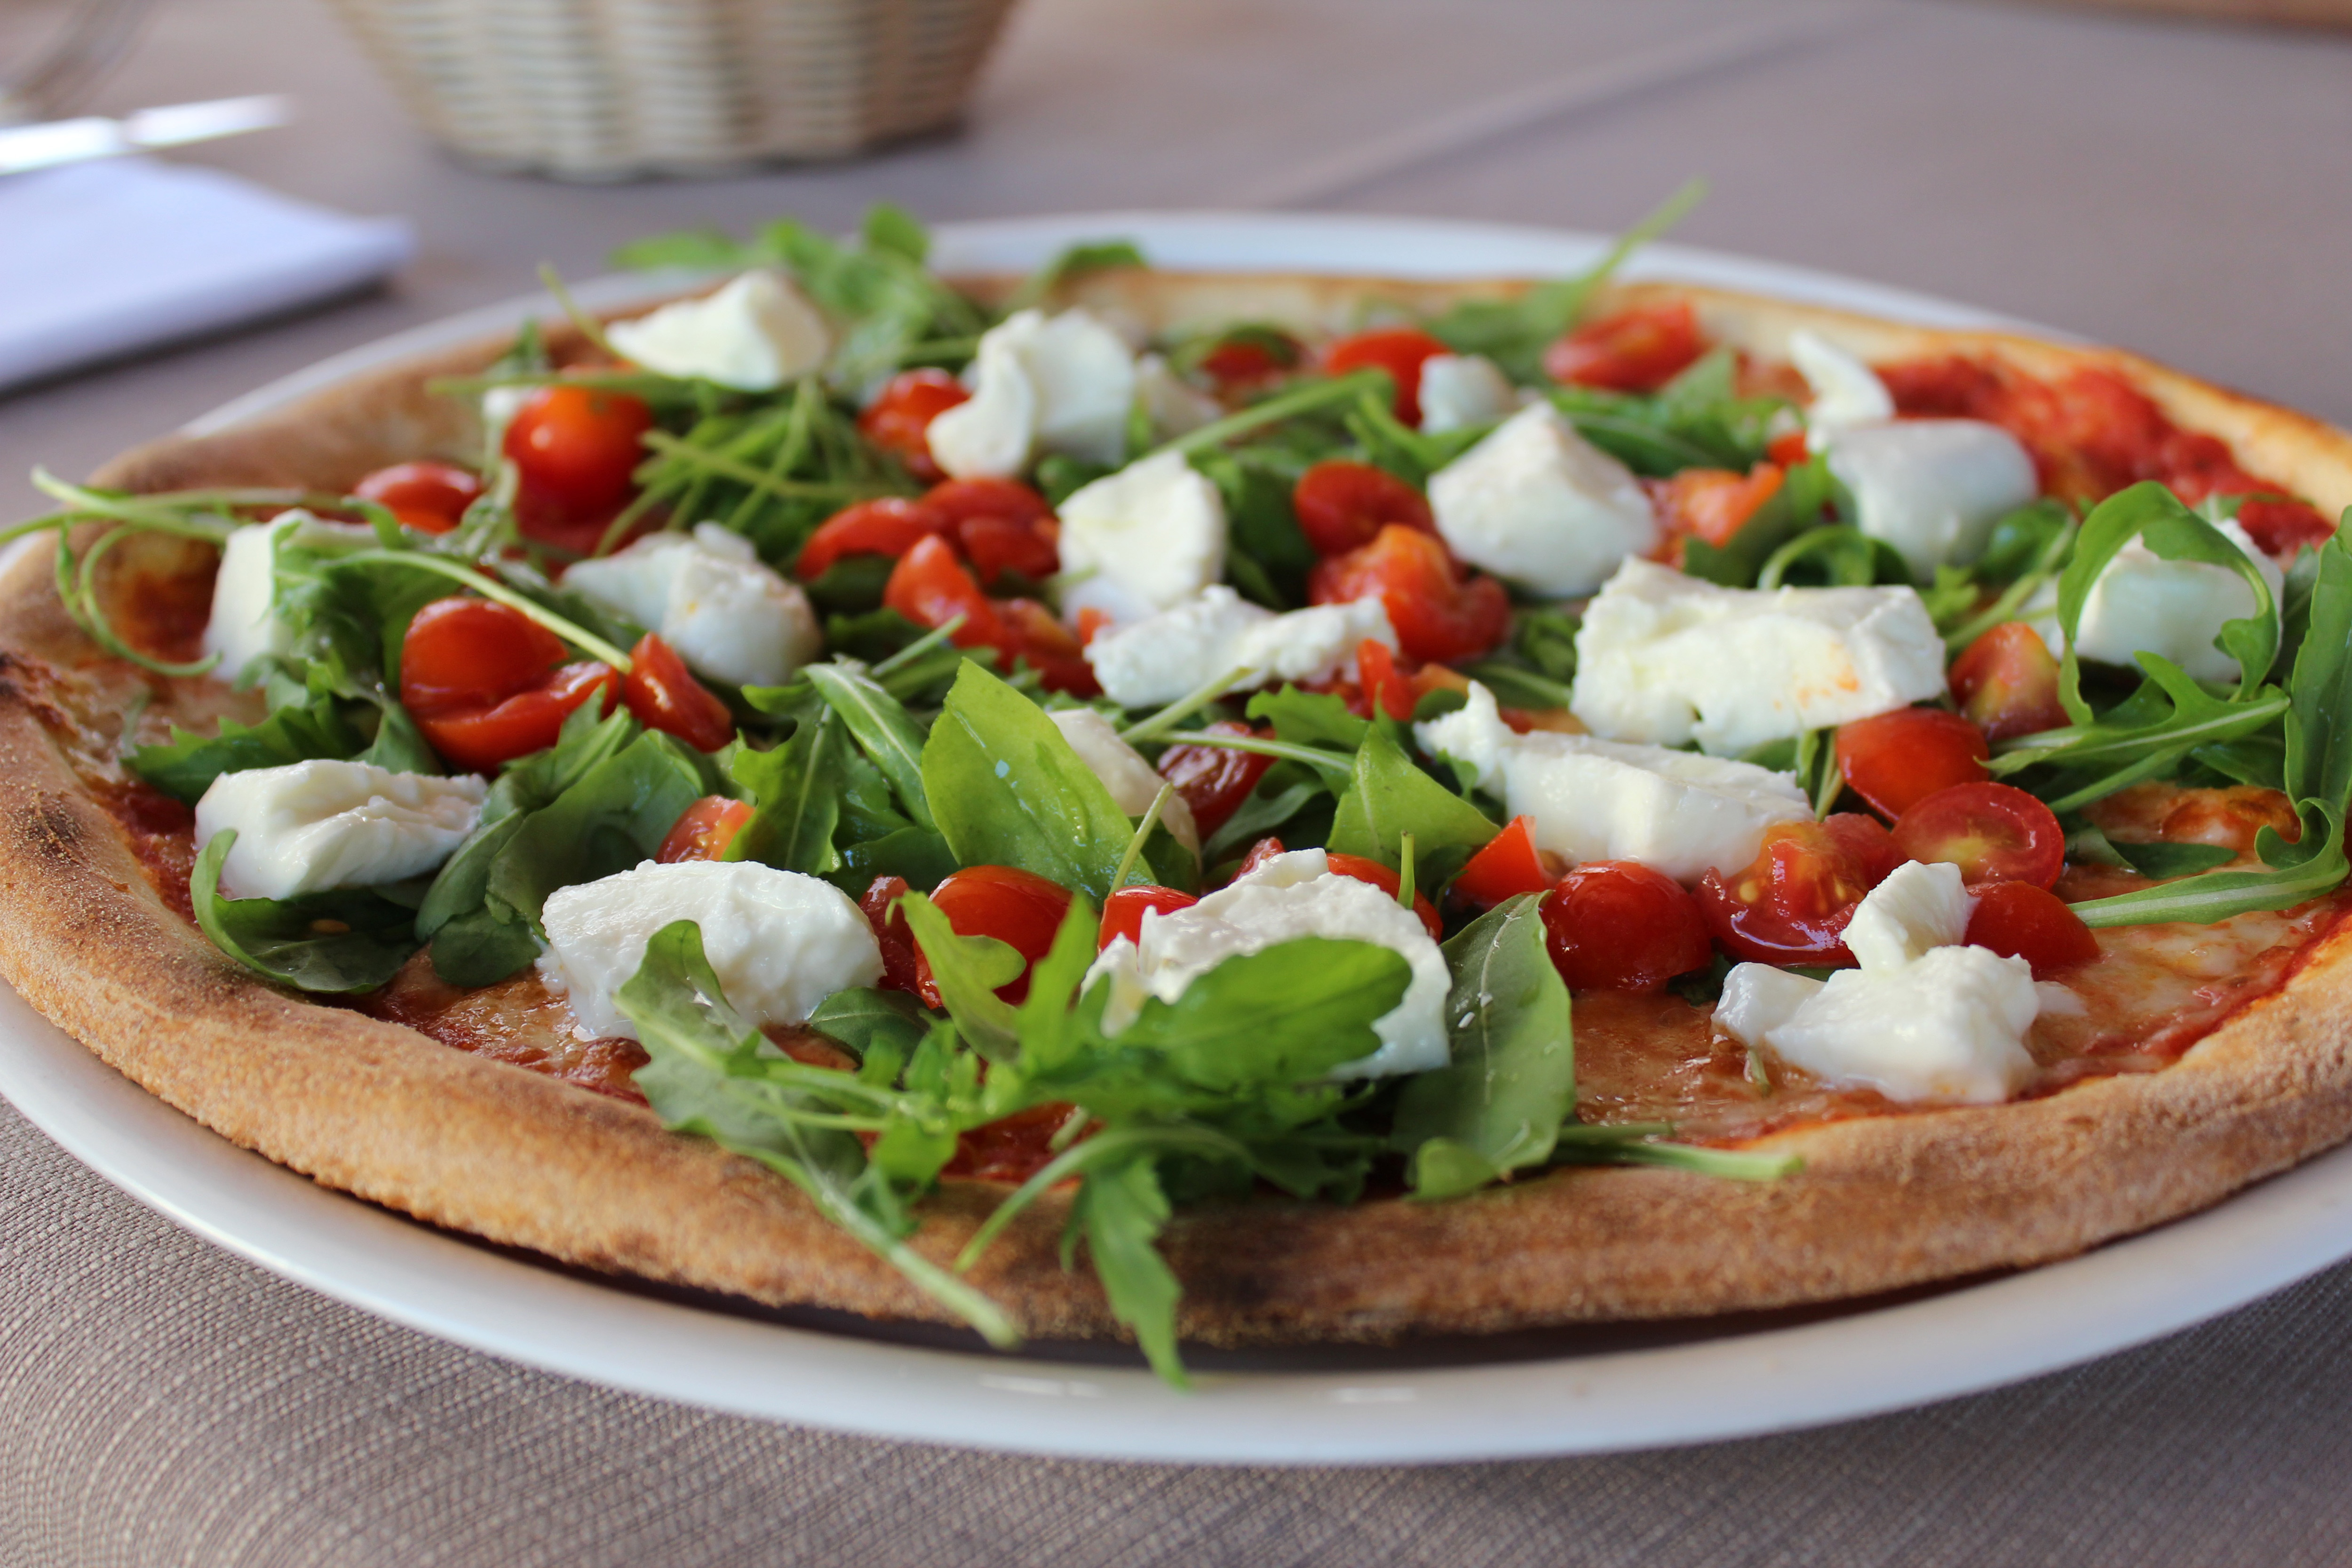
dish, food, cuisine, flatbread, ingredient, pizza, goat cheese, produce, recipe, staple food, italian food, finger food, arugula, baked goods, vegetarian food, american food, vegetable, dairy, Huarache, appetizer, mozzarella, leaf vegetable, feta, tomato, mediterranean food